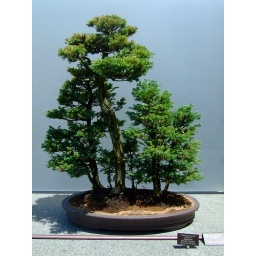
forest in a pot